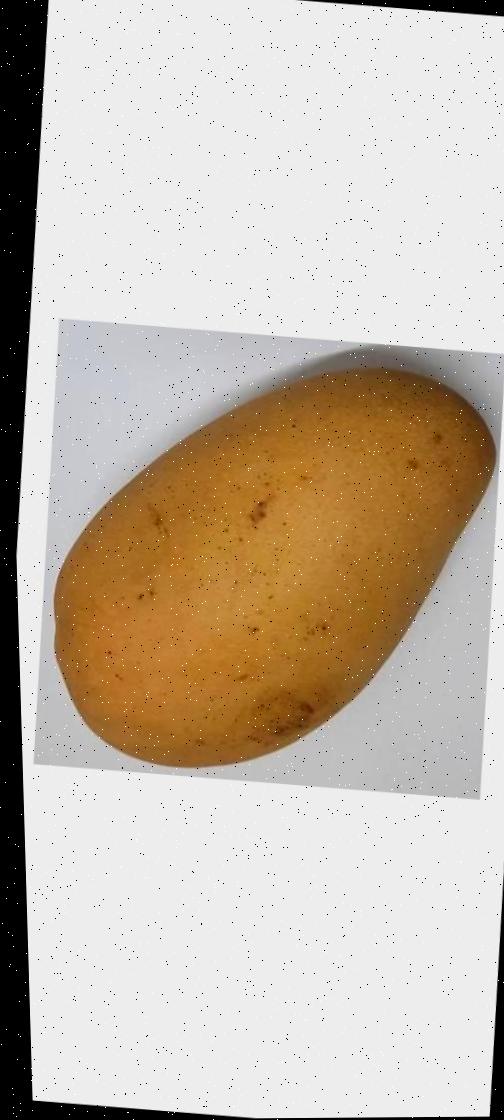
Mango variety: Katimon